Erich Bachem

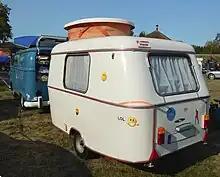
Early Eriba Puck caravan

From 1957, together with Erwin Hymer at Hymer, he designed caravans sold as Eriba (Erich Bachem, or possibly Erika Bachem after his wife) with names like "Puck", "Pan", "Triton", "Troll" and the very rare, large "Titan" and "Odin" models. These were designed for light weight, the smallest Puck being able to be towed by a VW Beetle or NSU Prinz. Despite this light weight, they were unusually well constructed with a steel tube internal frame and an insulated aluminium skin over this, at a time when most caravans were still made of plywood. The basic design continues in production today, over 60 years later, and original caravans are sought after. They are still distinguished by their 'pop top', a section of the fibreglass roof that raises to provide extra headroom, with a canvas cover between. When lowered for towing, this reduces the overall height and wind resistance of the trailer.